Maynard tape primer

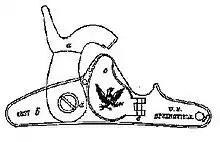
Diagram of a Springfield Model 1855 Musket's lock mechanism. The small plate with the eagle on it is the cover for the Maynard tape system.

Maynard's new system still required the musket's powder and Minié ball to be loaded conventionally into the barrel, but the tape system meant that the percussion cap no longer needed to be manually loaded onto the percussion lock's nipple. This saved the soldier a step during the reloading process, which increased the soldier's overall rate of fire.